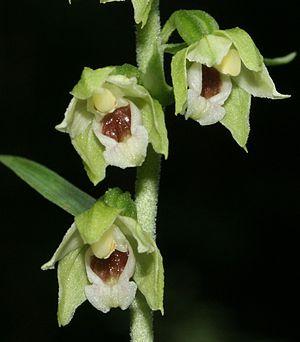
Epipactis est un genre de plantes herbacées de la famille des orchidées, terrestre et essentiellement eurasiatique. Ce sont des plantes à rhizomes, dont certaines espèces, très inféodées aux forêts, fleurissent en sous-bois.